Syria at the AFC Asian Cup

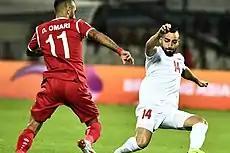
Syria during the 2019 Asian Cup match against Palestine.

Syria has been a major participant in the AFC Asian Cup with seven appearances in the tournament, in 1980, 1984, 1988, 1996, 2011, 2019, and 2023. At 2023 Asian Cup, Omar Khribin scored the only goal in a 1–0 victory over India, which granted Syria its first win in the competition since 2011, and first ever qualification to the knockout phase as one of the best third-placed teams.